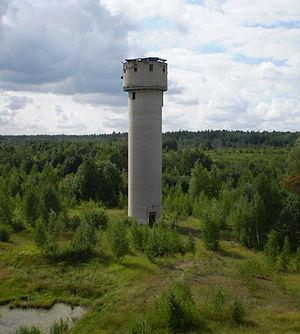
Skrunda-1 dont le nom officiel est Līdumnieki est une ville secrète située à 5 km au nord de la ville de Skrunda, en Lettonie.